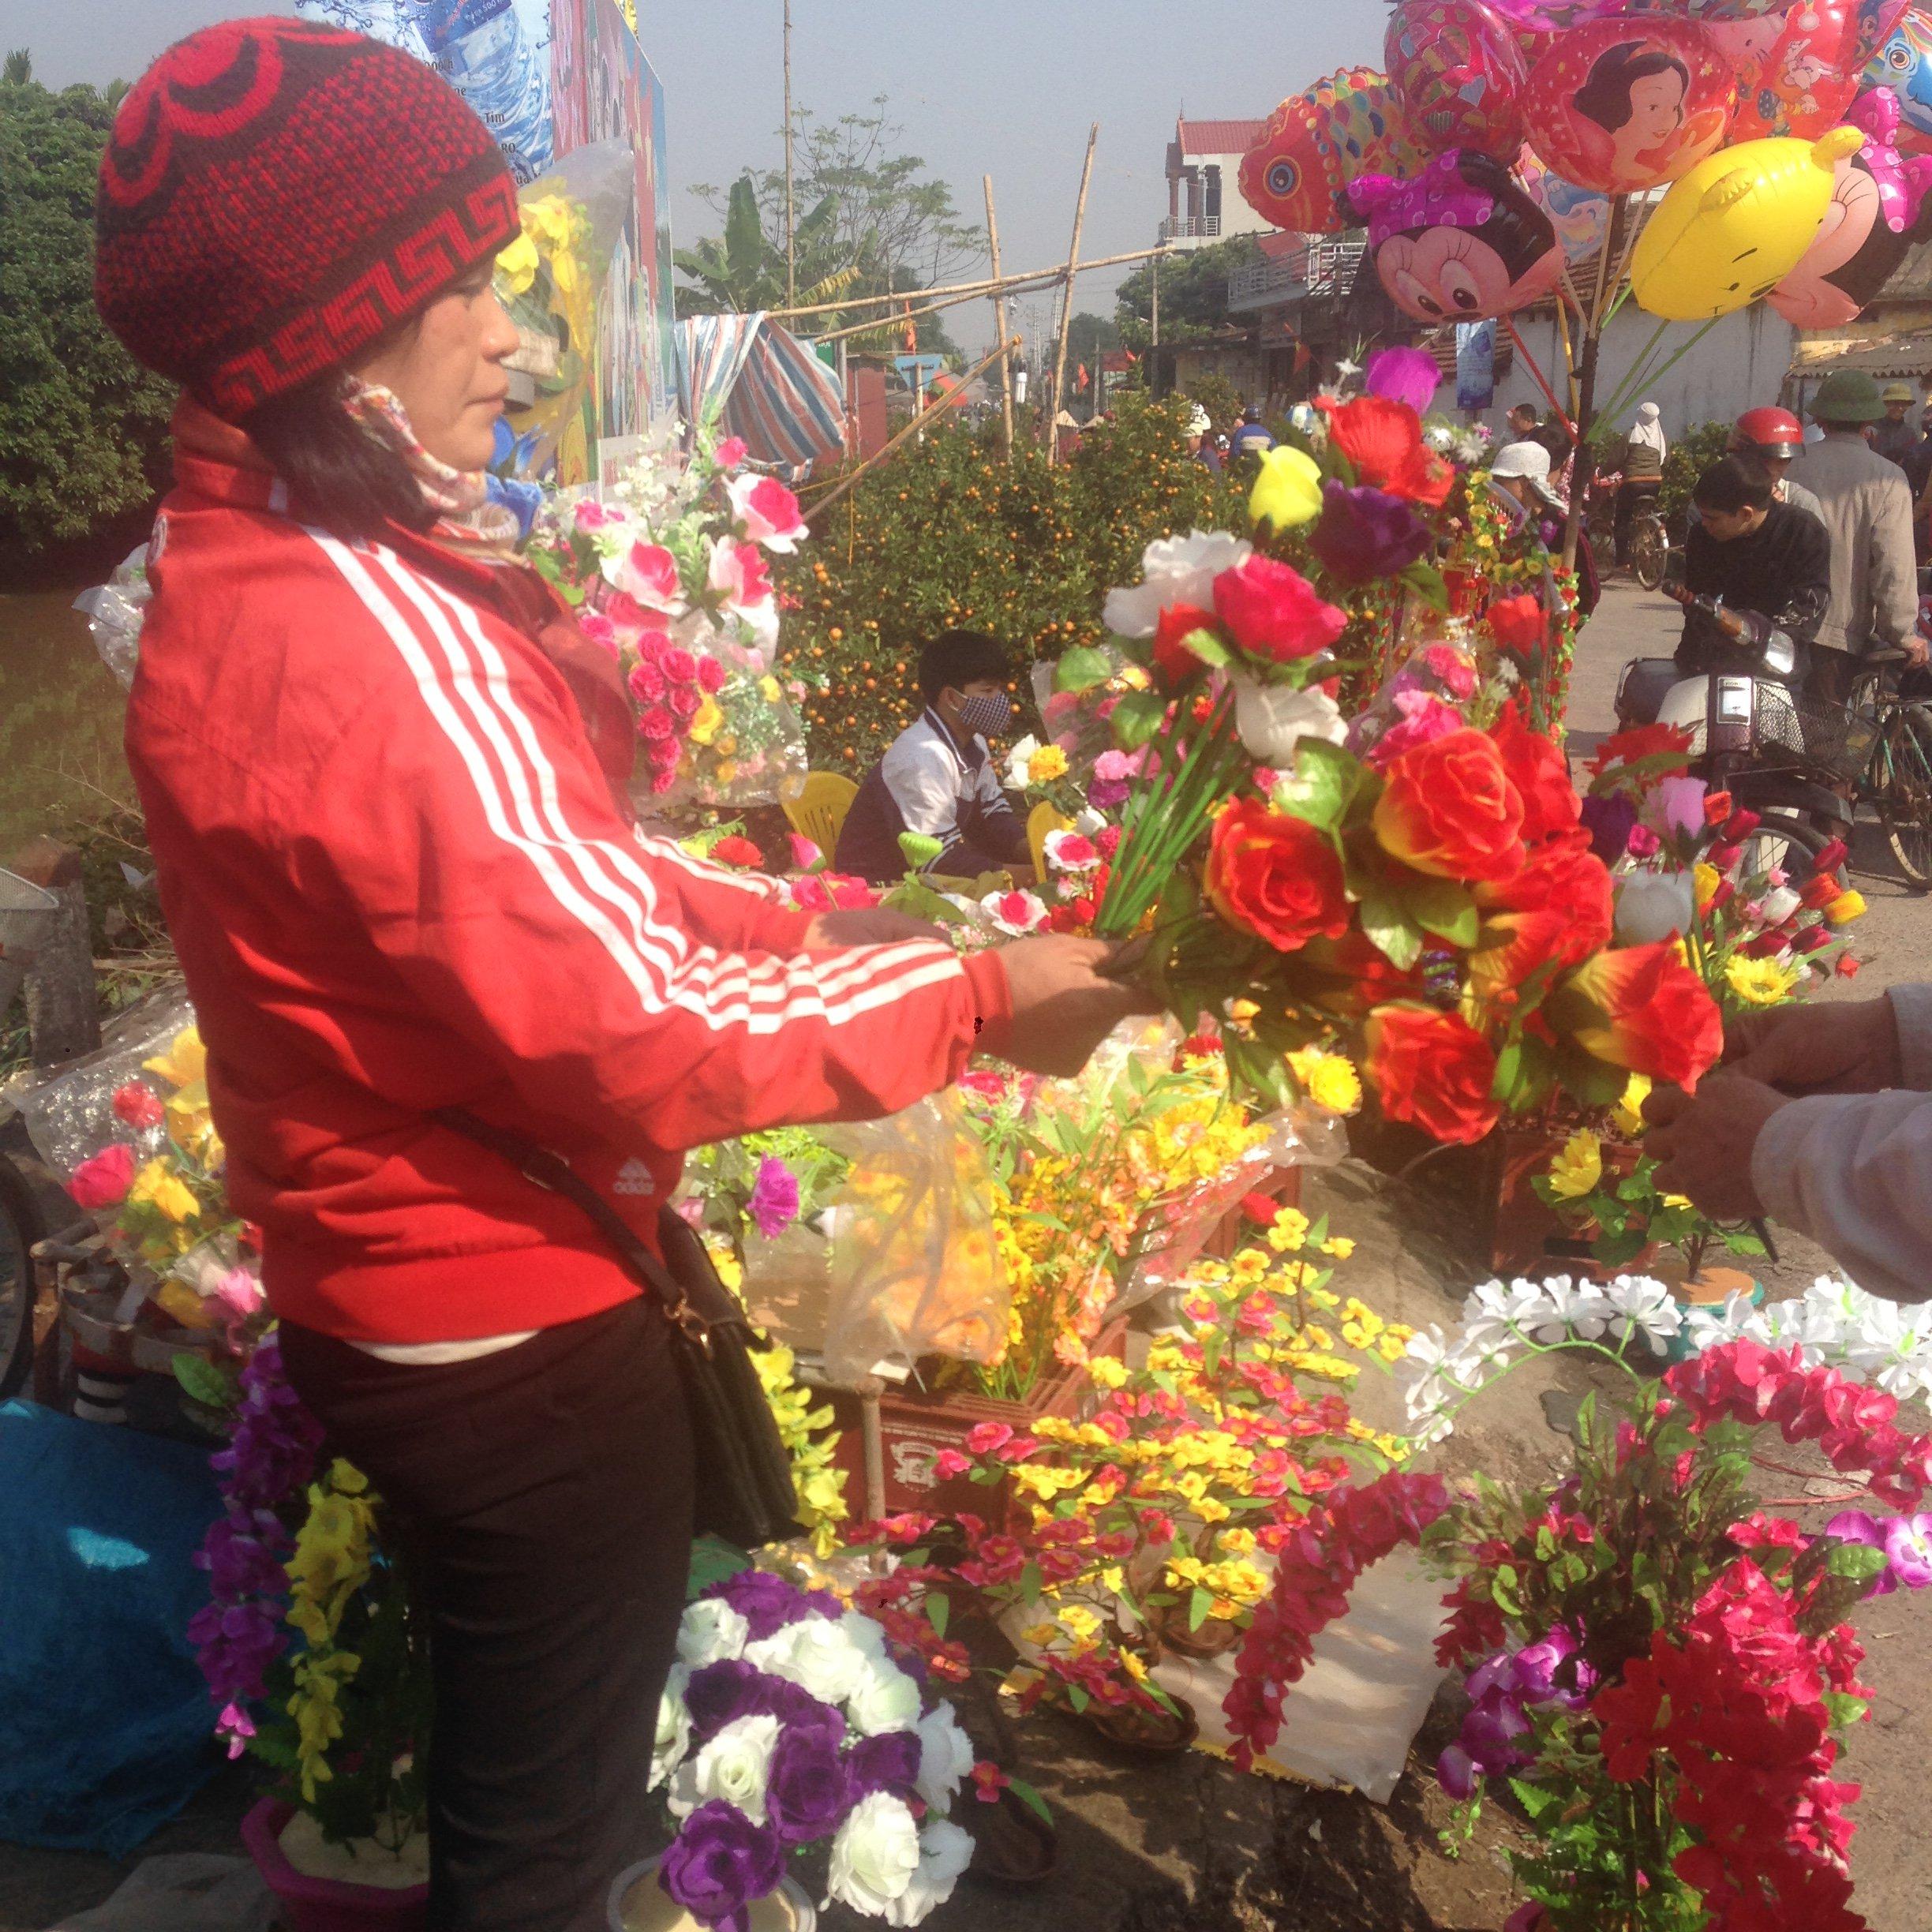
người phụ nữ áo khoác đỏ làm công việc bán những bông hoa